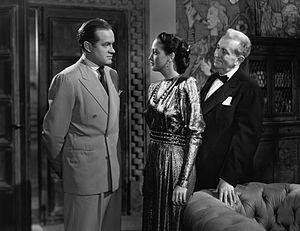
Lionel Lindon, A.S.C., né le 2 septembre 1905 à San Francisco et mort le 20 septembre 1971 à Los Angeles — Quartier de Van Nuys, est un directeur de la photographie américain.
Charles Dingle est un acteur américain, né à Wabash le 28 décembre 1887 et mort à Worcester le 19 janvier 1956.
Ellsworth Hoagland est un monteur américain, né le 15 août 1903 à Red Oak, mort le 4 septembre 1972 à Los Angeles.
La Brune de mes rêves est un film américain réalisé par Elliott Nugent, sorti en 1947. C'est une parodie de film noir.